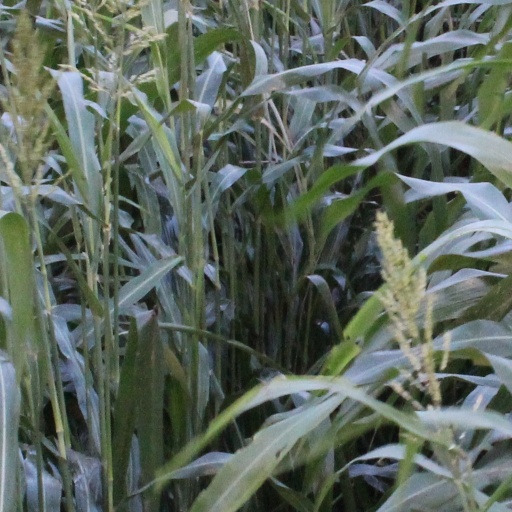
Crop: sorghum